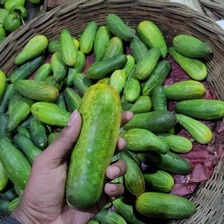
Label: cucumber